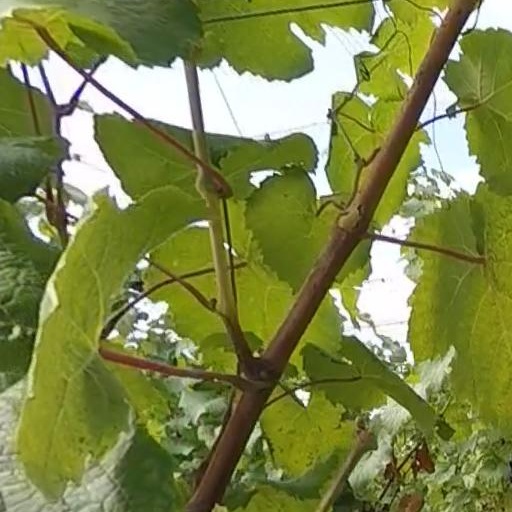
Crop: grape